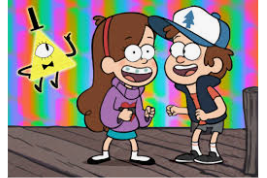
Portrait style: Cartoon Portrait